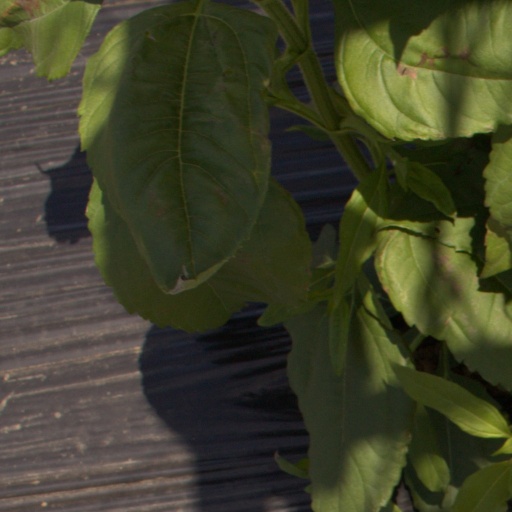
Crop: Jerusalem artichoke